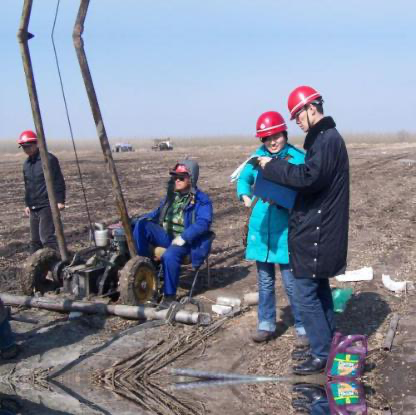
Objects in the image:
label: helmet
label: helmet
label: helmet
label: helmet
label: person
label: person
label: person
label: person